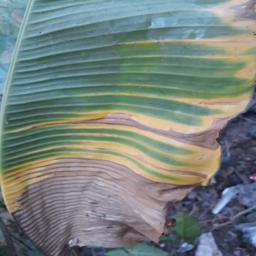
Label: POTASSIUM DEFICIENCY